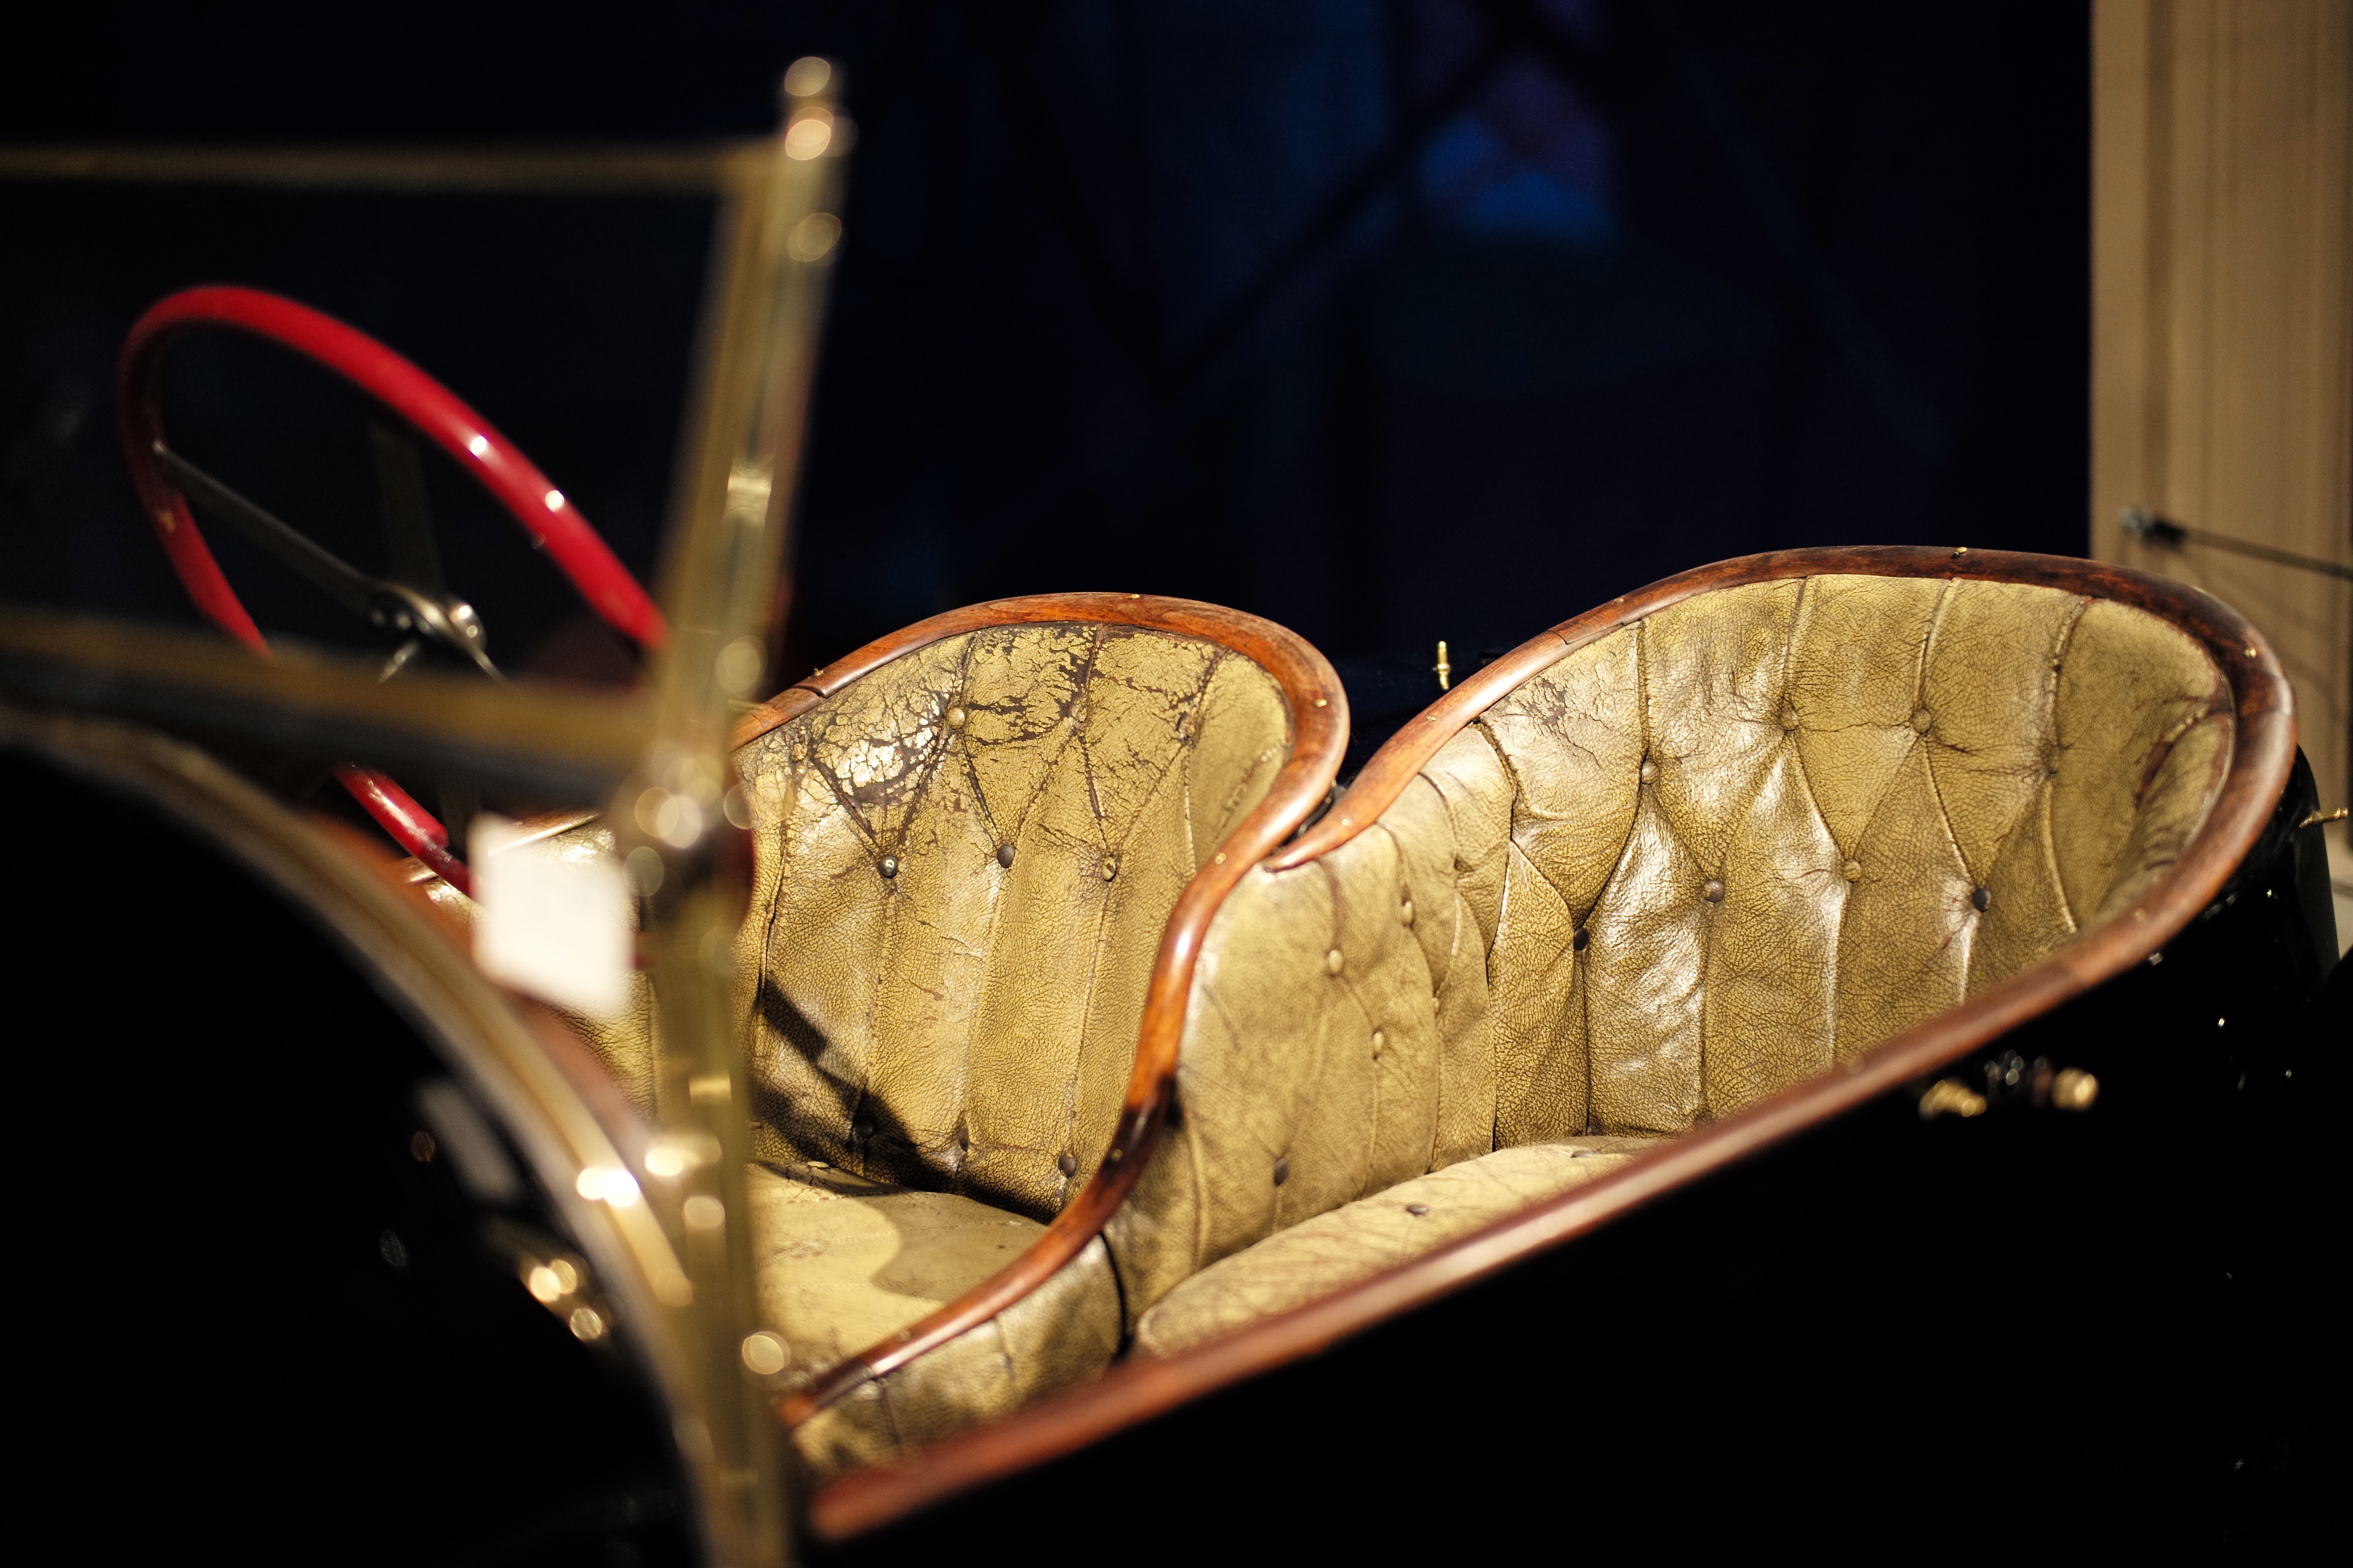
light, bokeh, wood, car, photography, vintage, wheel, automobile, leaf, interior, europe, red, museum, color, black, automotive, close up, type, art, holland, hague, netherlands, french, sports, steering, oldtimer, history, style, elegant, seats, organ, classic, convertible, roadster, exotic, shape, 18, windscreen, rare, louwman, bugatti, leicam, summilux50f14, typ240, twoseater, elegance, blackbess, macro photography